Enniskillen Courthouse

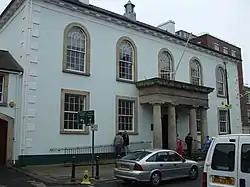
Enniskillen Courthouse

Enniskillen Courthouse is a judicial facility in East Bridge Street, Enniskillen, County Fermanagh, Northern Ireland. It is a Grade B listed building.